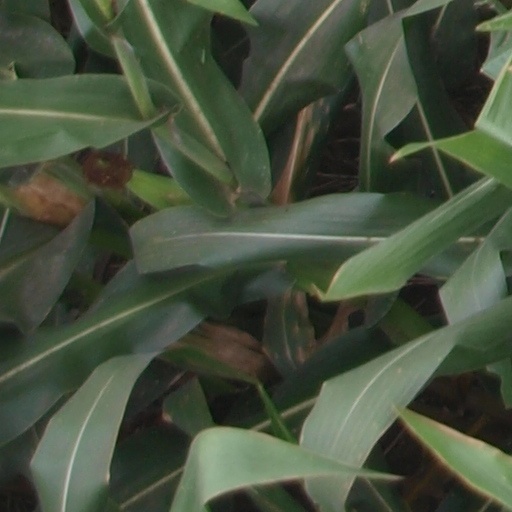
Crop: maize; corn